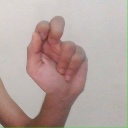
अक्षर: ढ